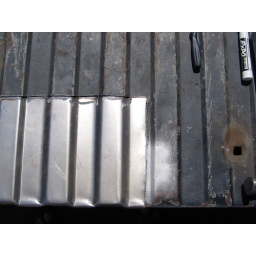
As some point in time the bed got dinged and the floor and under support bracket got bent.